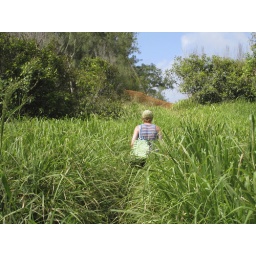
You can barely see Matt in this grass with his green zebra beach bag.